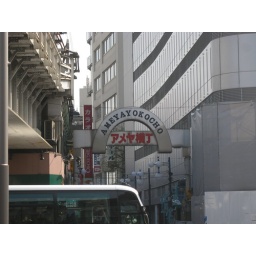
Shopping street in Ueno, sold Pegg tasty pineapple on a stick.